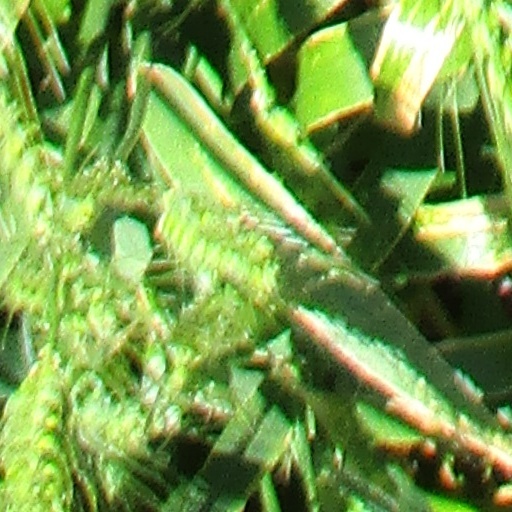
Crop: wheat